Mambalam railway station

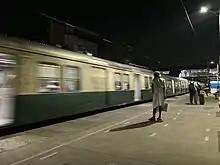
A Suburban train arrives at Mambalam Railway Station.

Mambalam railway station is one of the busiest stations in the city and handles over 200,000 passenger daily, with more than 1,000 passengers an hour. The parking lot at the station has a capacity to accommodate around 500 to 600 two-wheelers and around 200 bicycles.